Rankine cycle

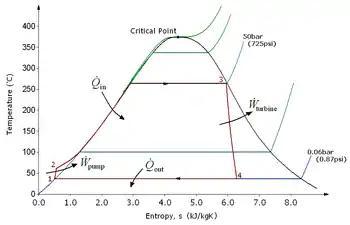
T–s diagram of a typical Rankine cycle operating between pressures of 0.06 bar and 50 bar. Left from the bell-shaped curve is liquid, right from it is gas, and under it is saturated liquid–vapour equilibrium.

There are four processes in the Rankine cycle. The states are identified by numbers (in brown) in the T–s diagram.